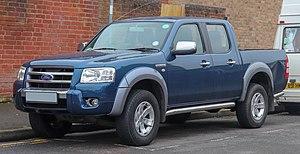
Le Ford Ranger est un pick-up tout terrain fabriqué par le constructeur automobile américain Ford depuis 1998. Il en est actuellement à sa troisième génération.